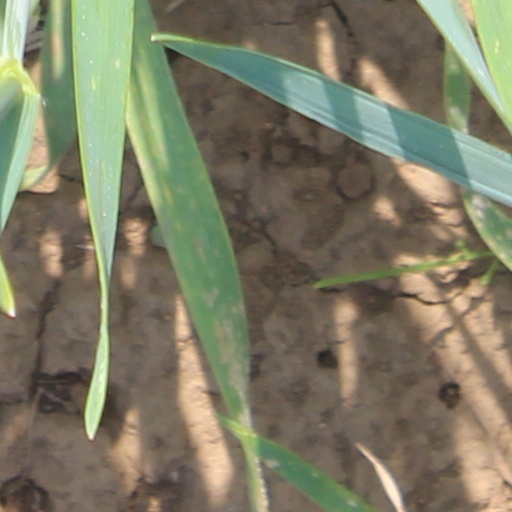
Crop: wheat